Robert G. Cole

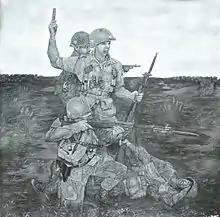
Monument to Lieutenant Colonel Robert G. Cole's bayonet charge.

On the afternoon of June 10, Cole led 400 men of his battalion in single file down a long, exposed causeway, with marshes at either side. A hedgerow behind a large farmhouse on the right was occupied by well dug-in German troops. At the far end of the causeway was the last of four bridges over the Douve River flood plain. Beyond the last bridge was Carentan, which the 101st had been ordered to seize to facilitate a linkup with the 29th Infantry Division coming off Omaha Beach.